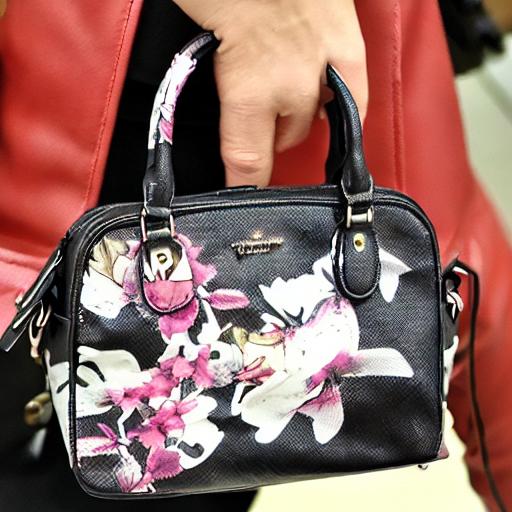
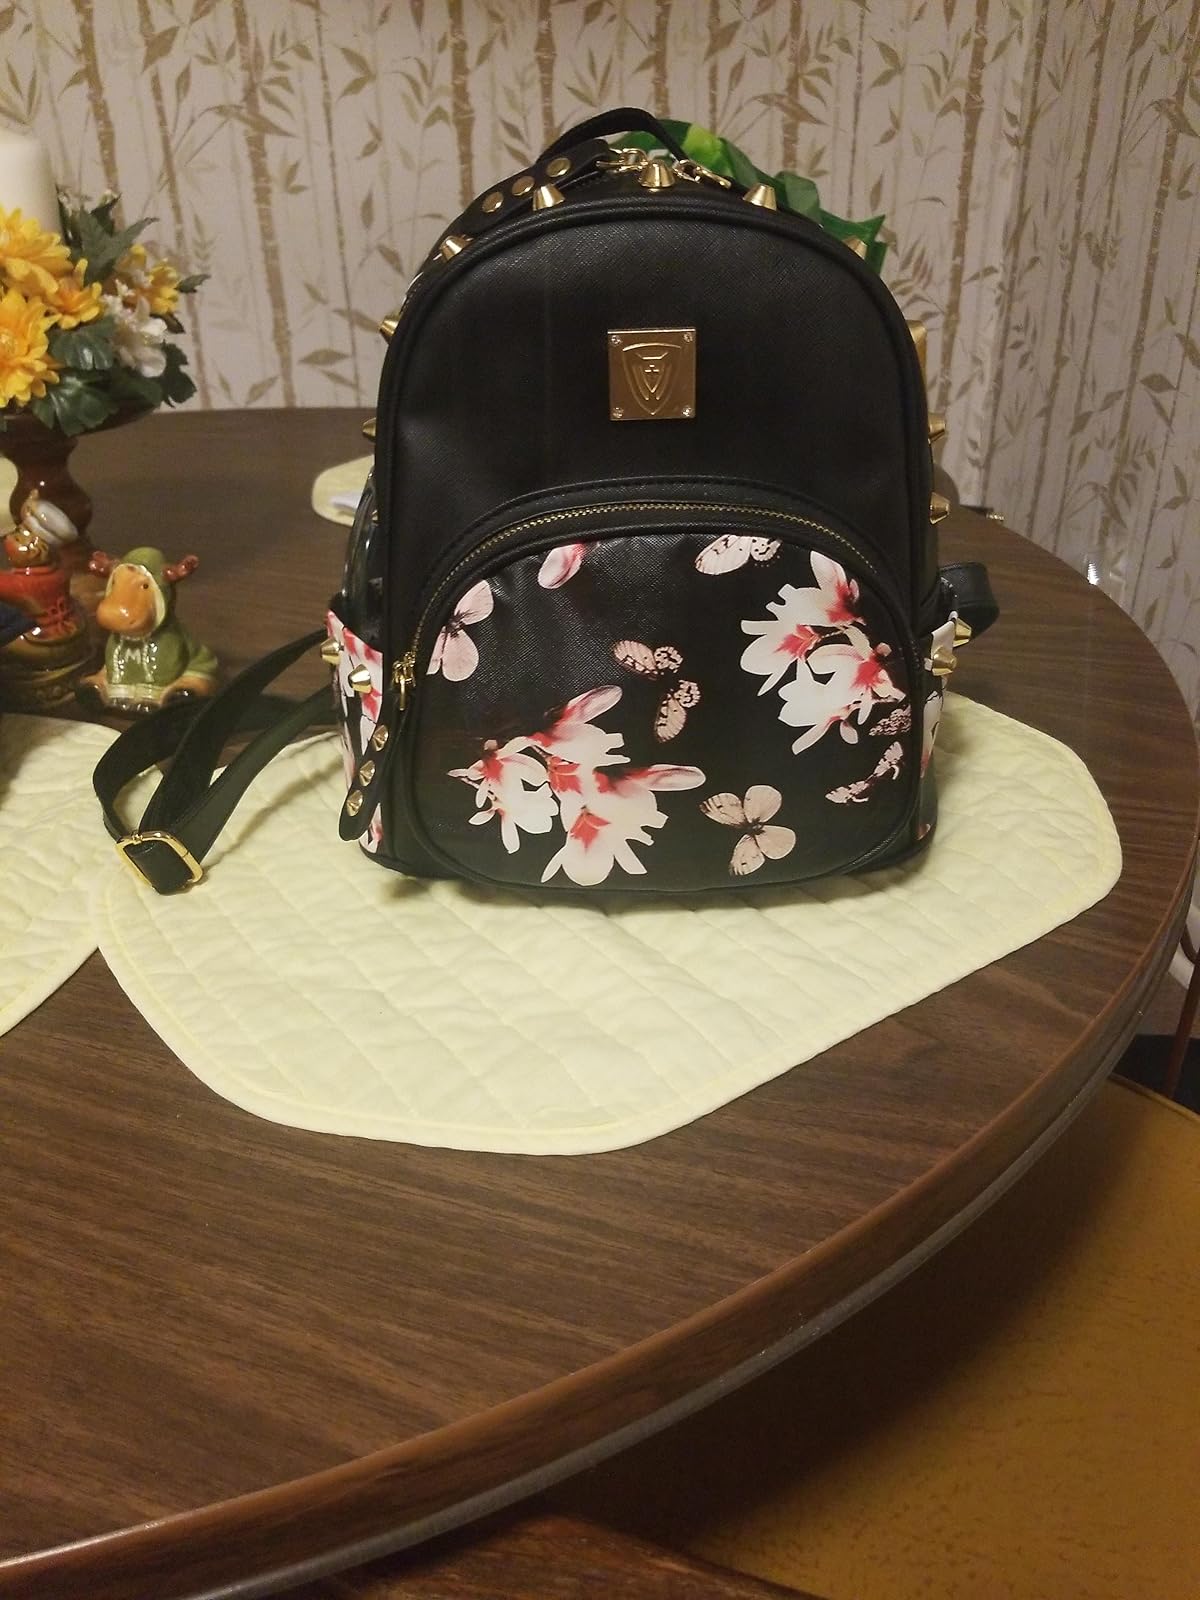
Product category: accessories_handbag
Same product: no